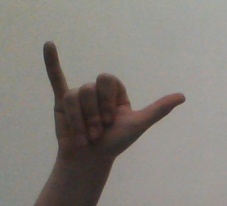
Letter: ya